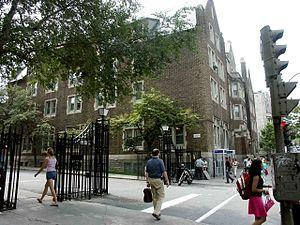
Le portail Milton est une entrée secondaire du campus du centre-ville de l'Université McGill, à Montréal.